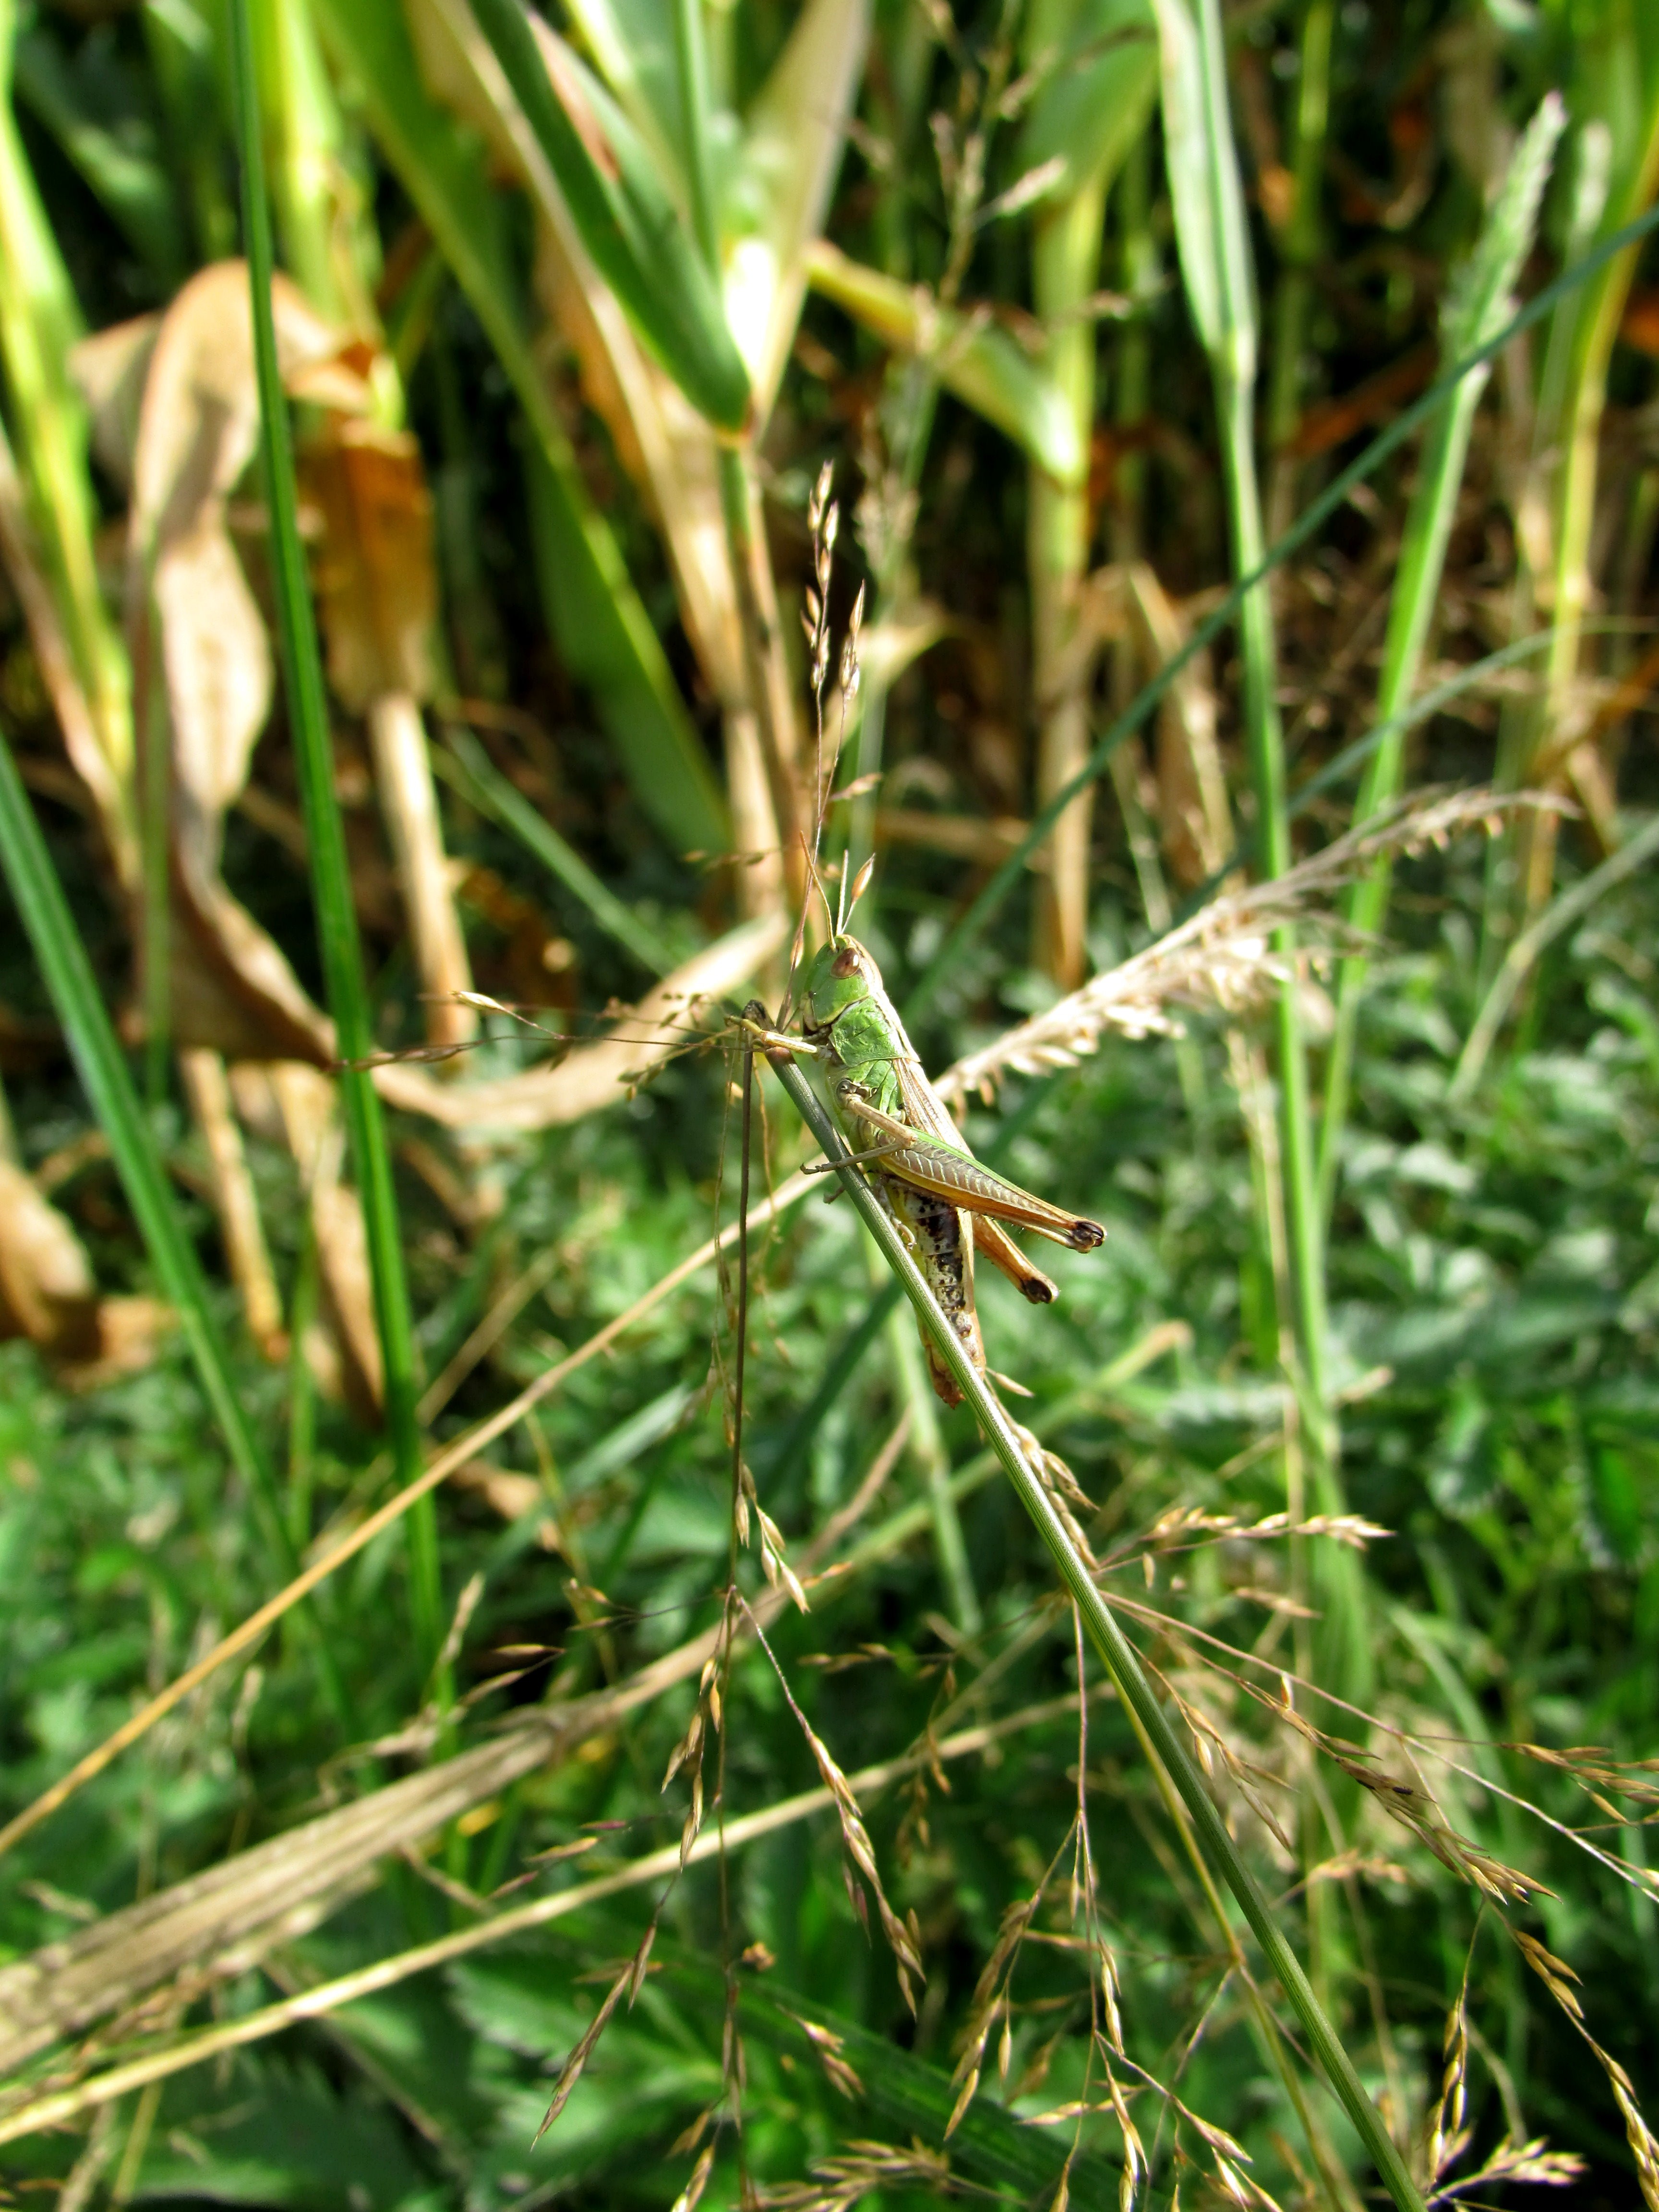
grass, plant, field, lawn, leaf, flower, summer, wildlife, green, insect, flora, fauna, invertebrate, grasshopper, macro photography, grass family, plant stem